École de technologie supérieure

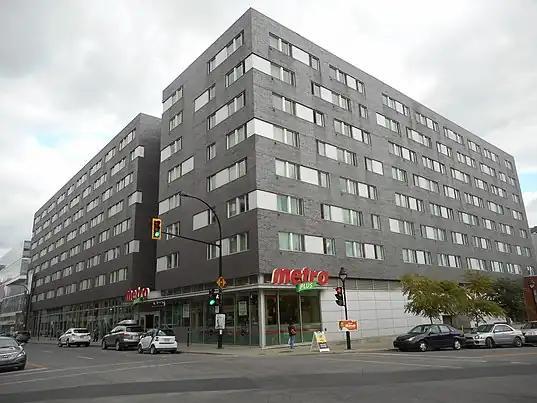
Residence phases 3 and 4

The facilities and offices within Pavillon A include the library, cafeteria, registrar's office, office of the Dean of Studies, Department of construction engineering, graduate students' lounge, facilities management department, Department of electrical engineering, department of mechanical engineering, office of international relations, department of systems engineering, department of software engineering and information technologies.